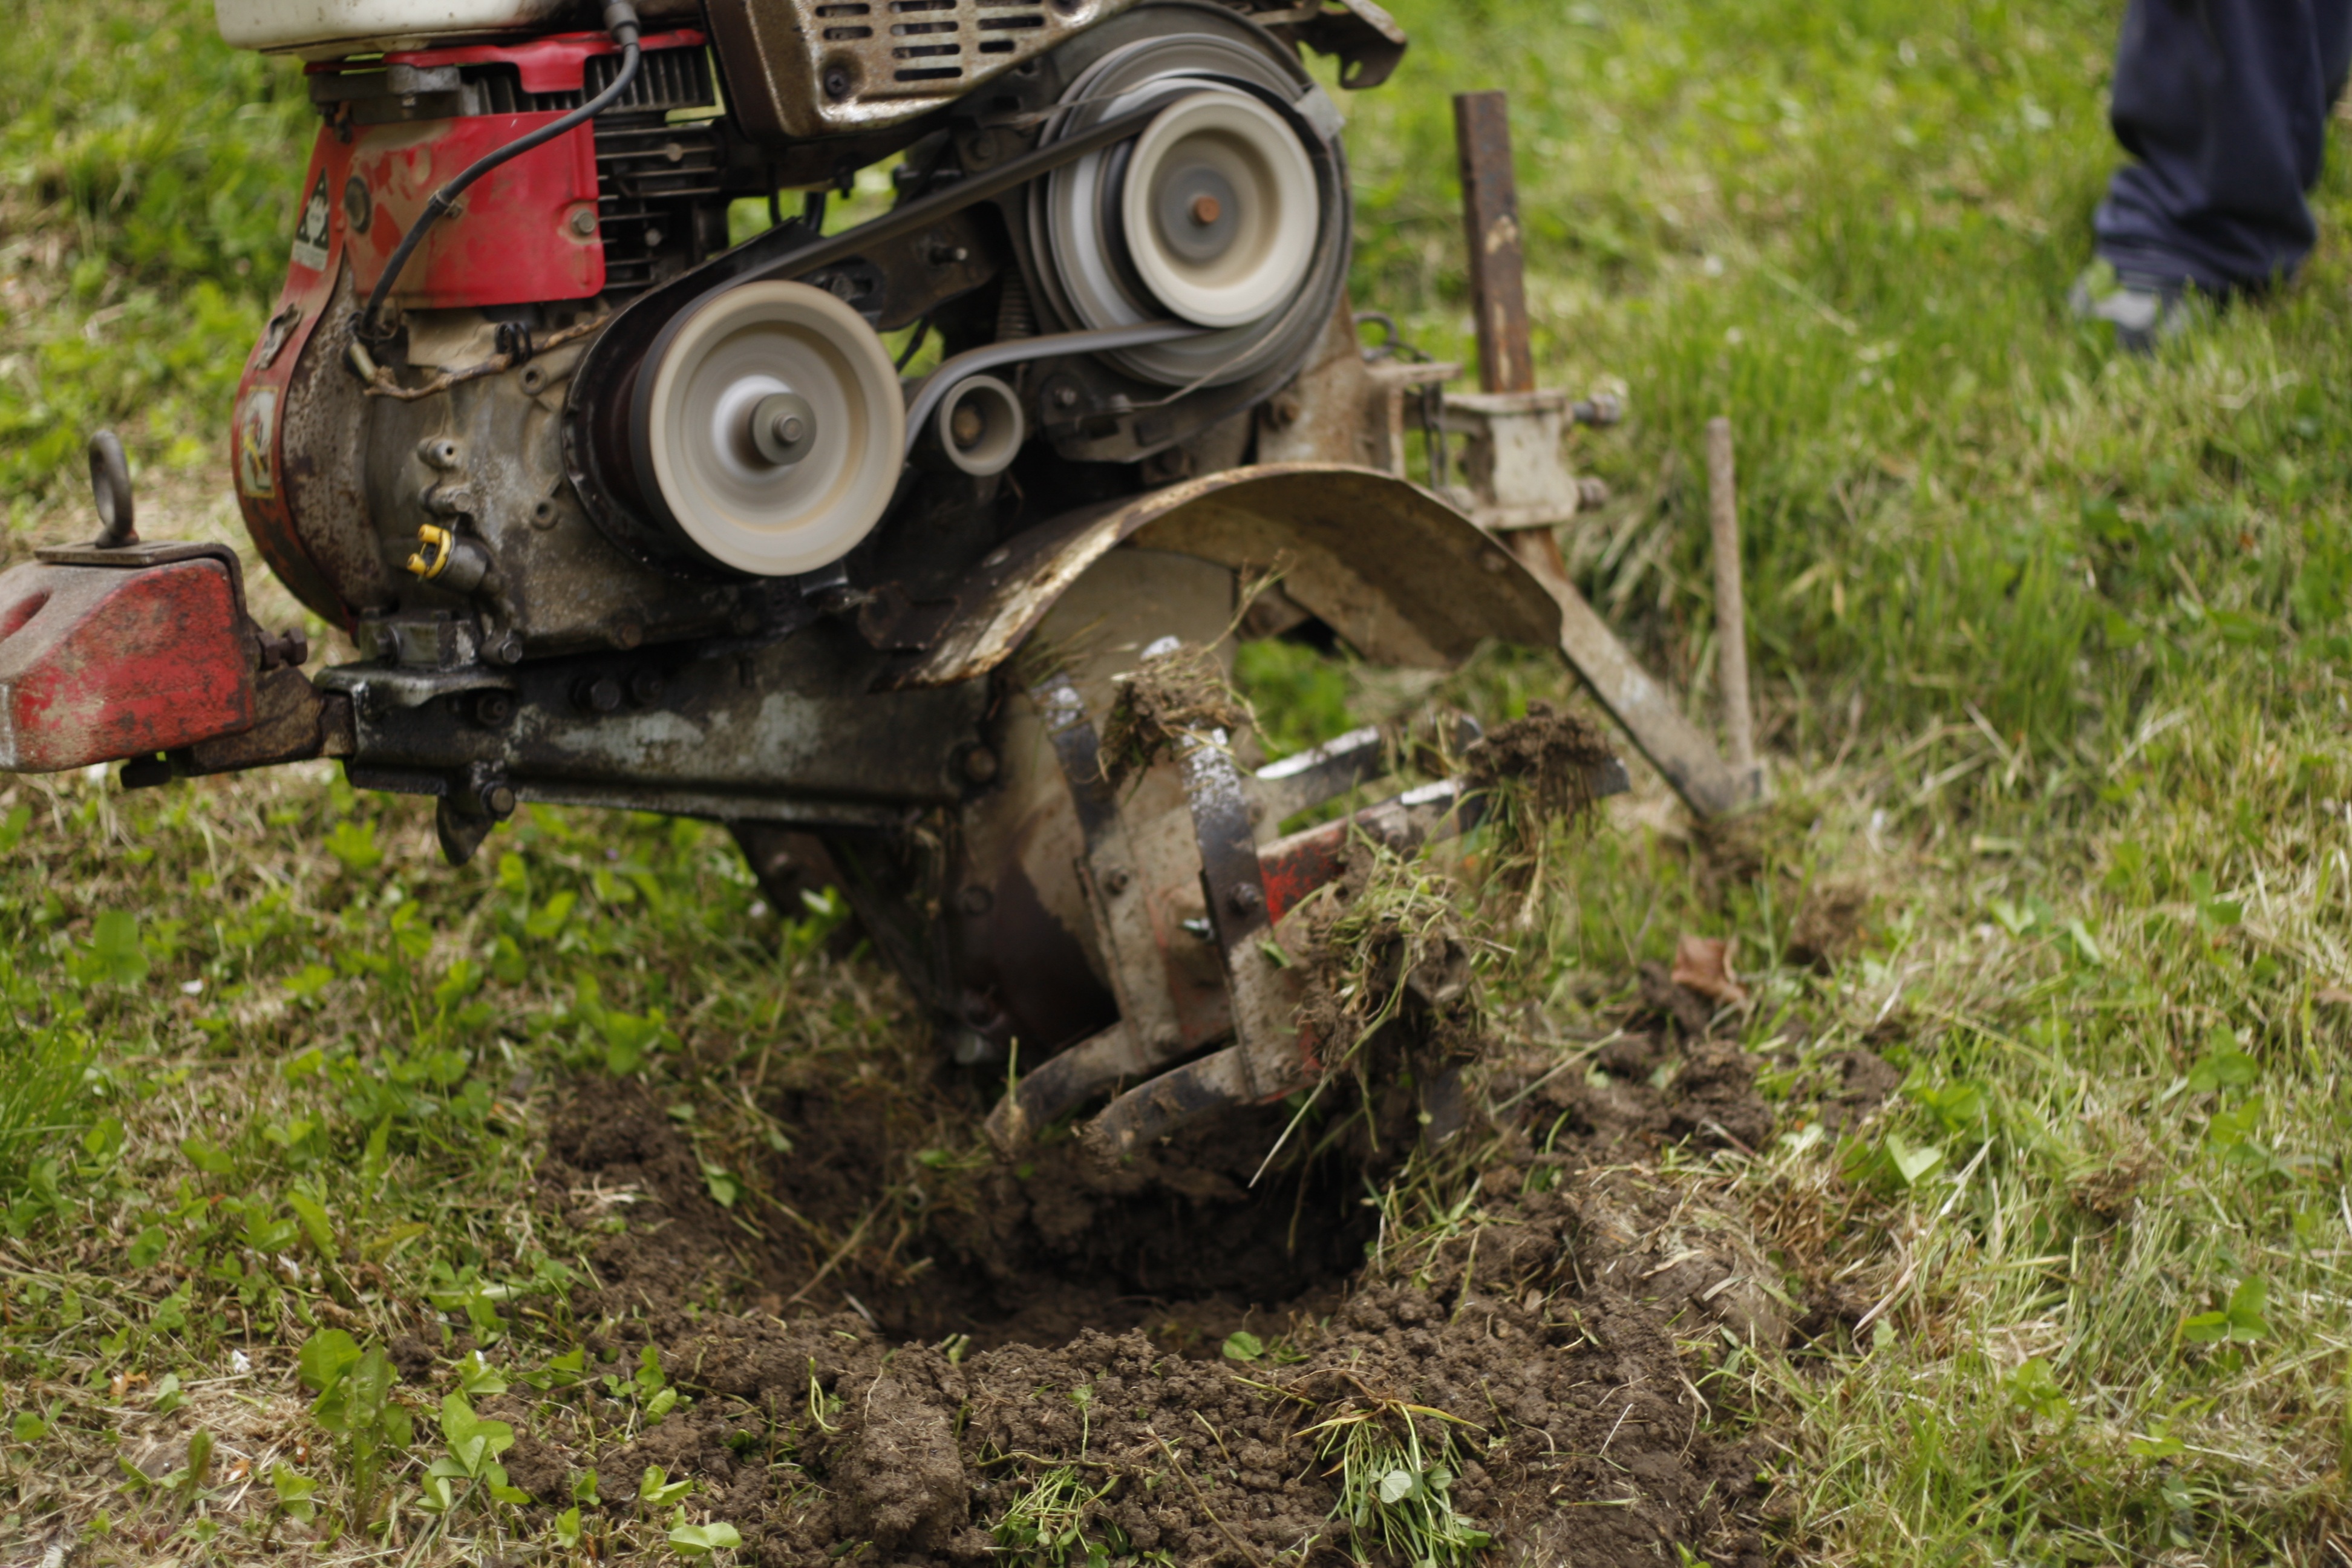
farm, wheel, driving, land, vehicle, equipment, gear, garden, device, agricultural, engine, little, job, agricultural machinery, off roading, motocultivator